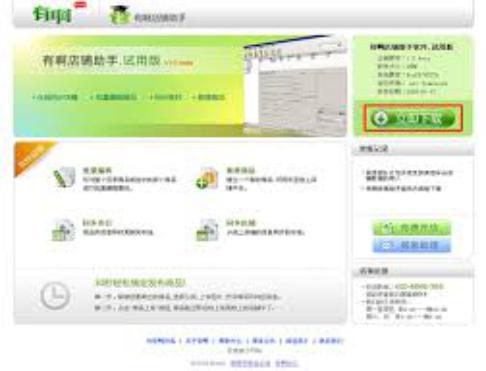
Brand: BaDuYoua
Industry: Others